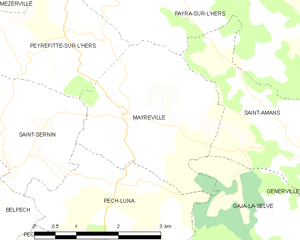
Carte des communes françaises: Mayreville